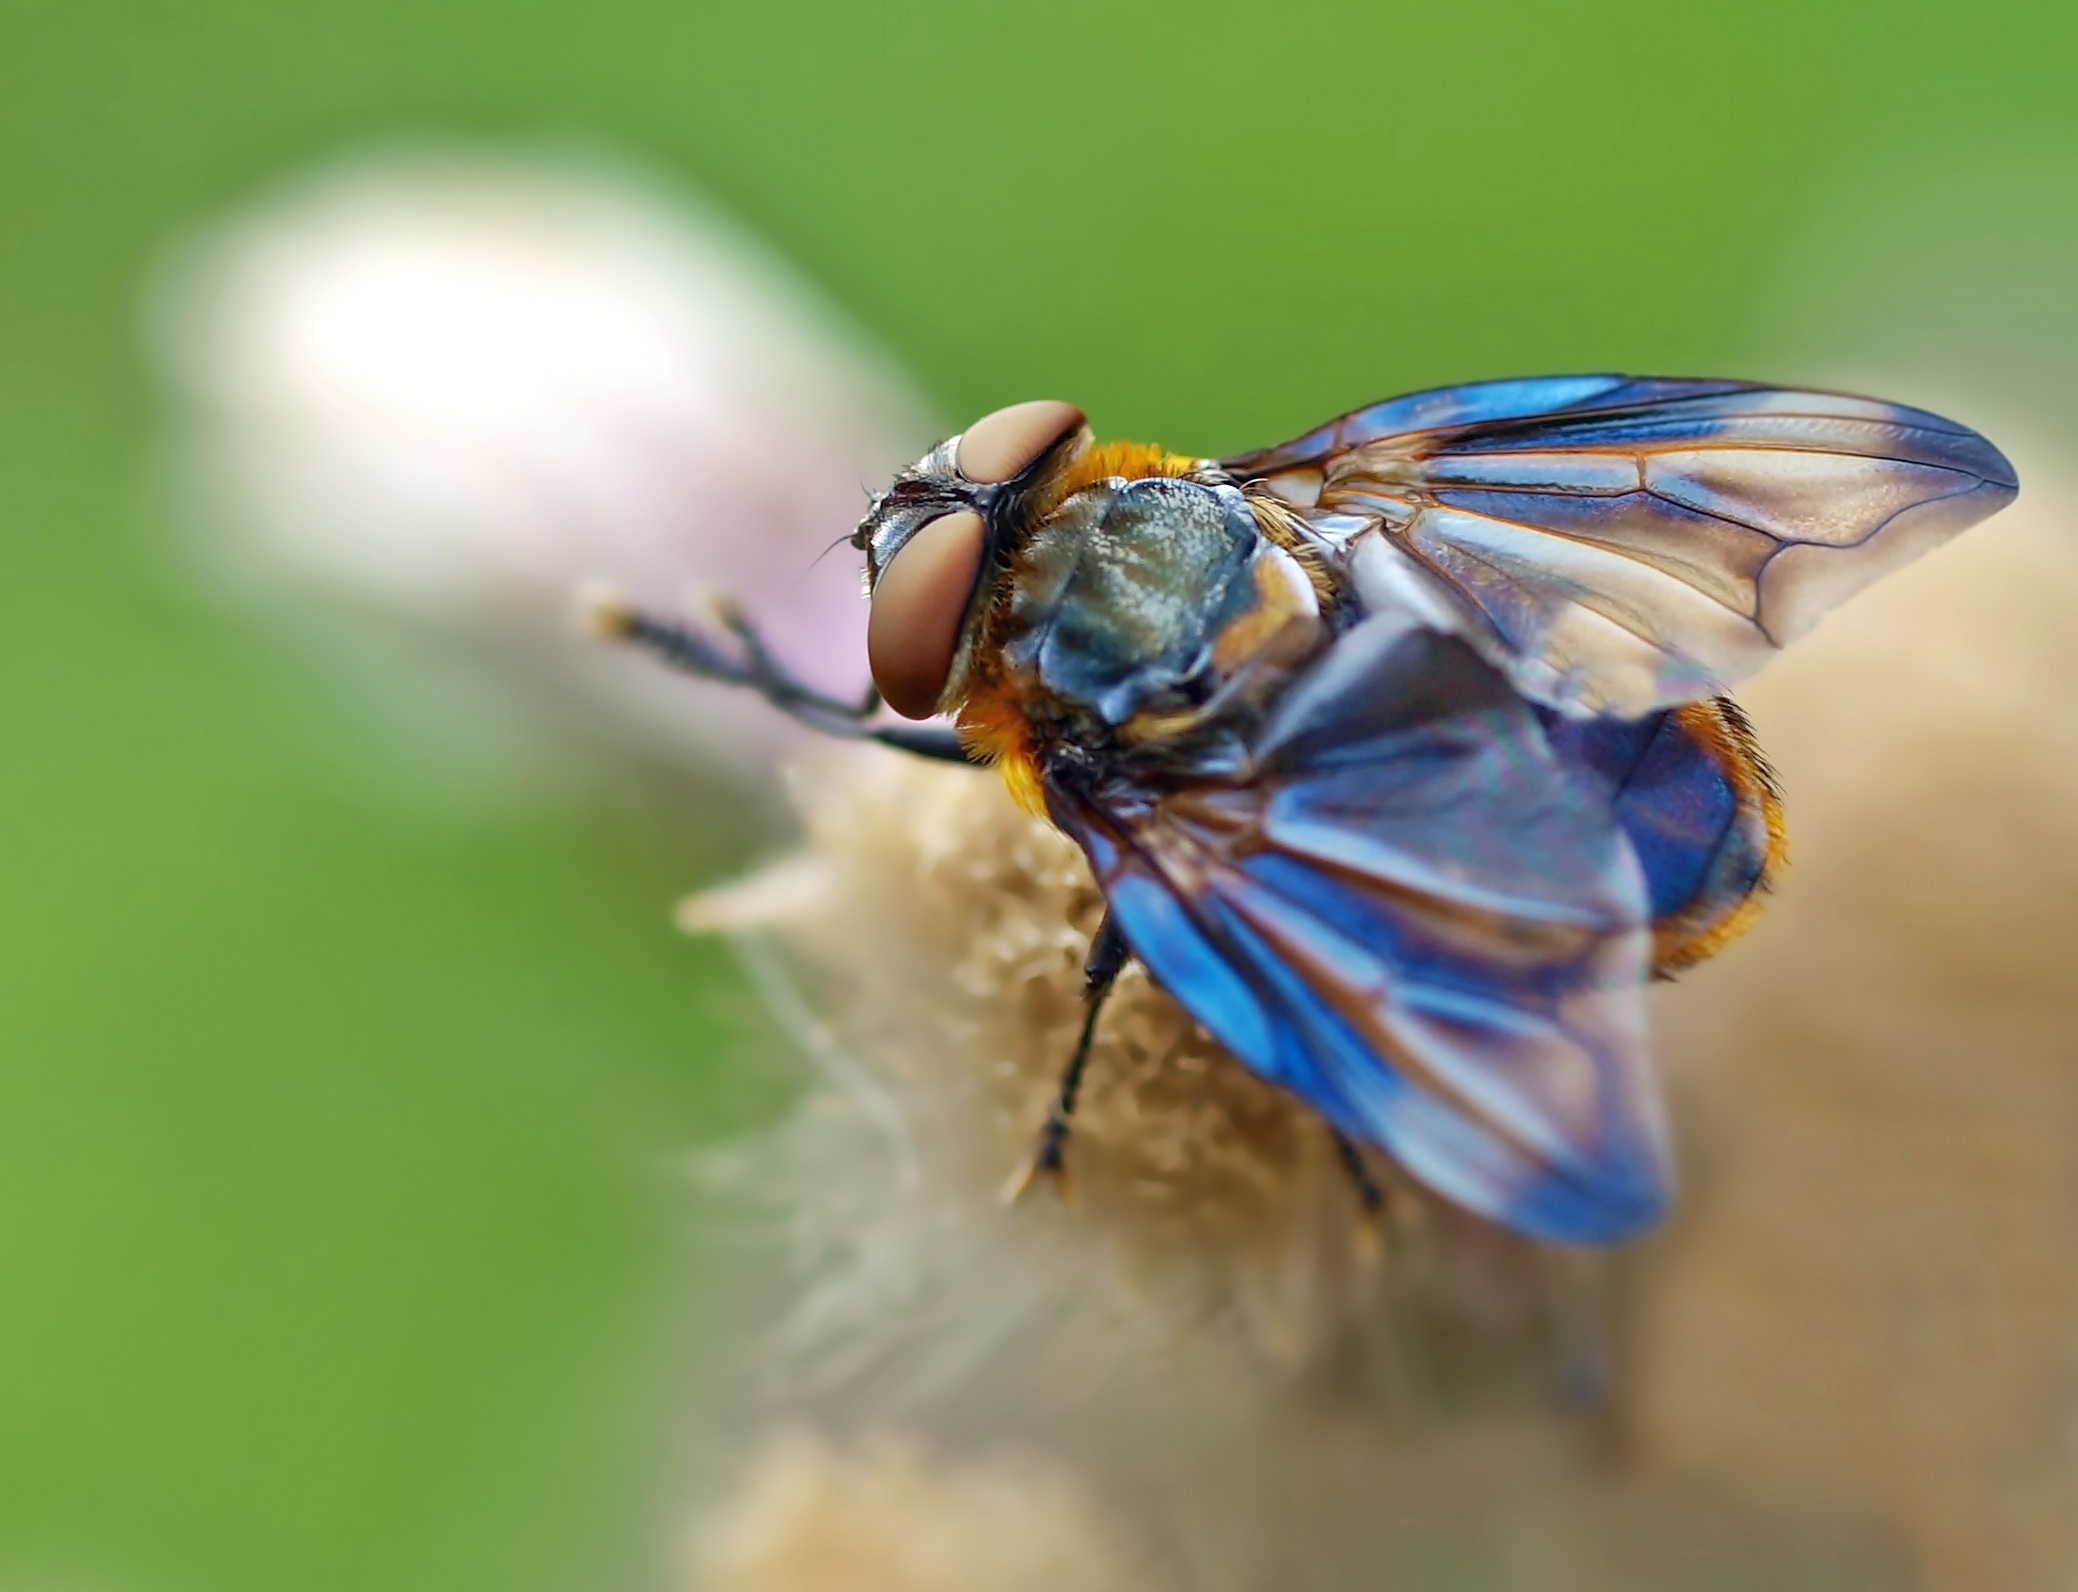
nature, wing, photography, flower, petal, fly, live, insect, fauna, invertebrate, close up, nectar, macro photography, lycaenid